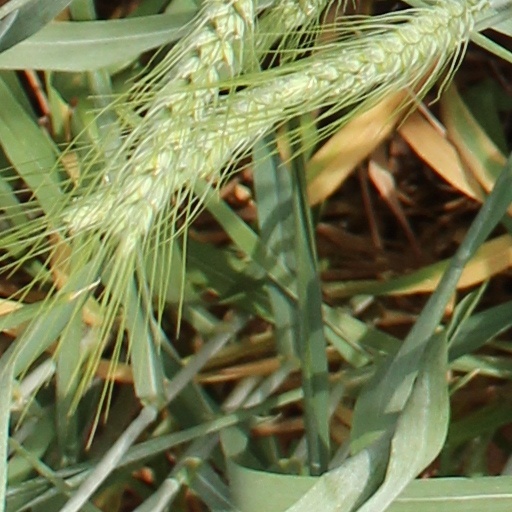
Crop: wheat